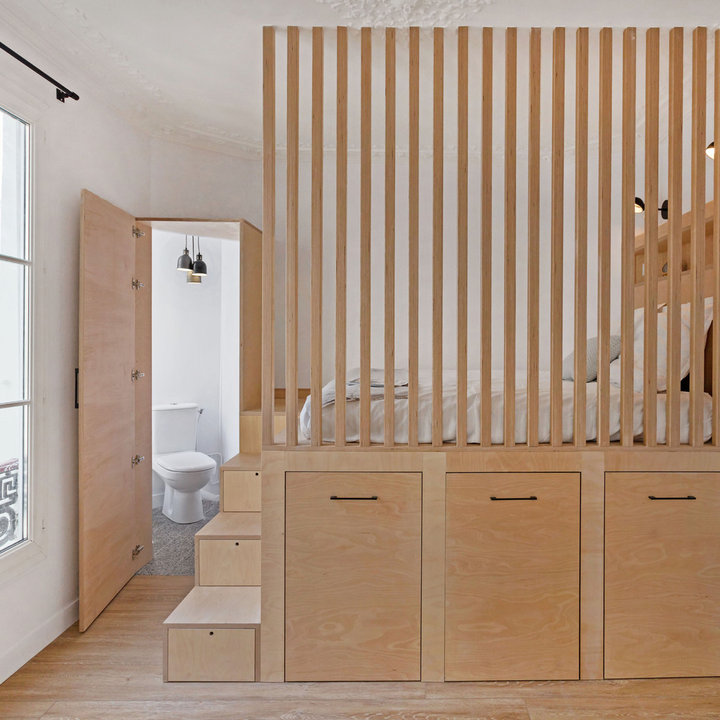
Style: Scandinavian